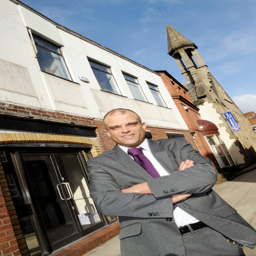
myths about heating your home which will help you save money